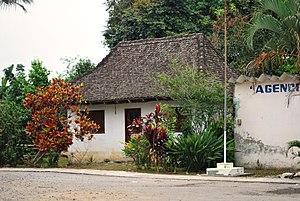
San Rafael est une ville mexicaine située dans le nord de l'État du Veracruz.